Battle of Trenton order of battle

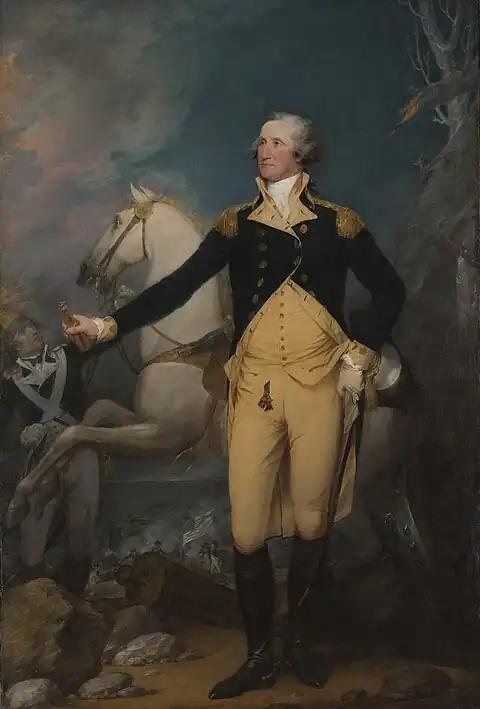
"General George Washington at Trenton"by John Trumbull, 1792

The Battle of Trenton was fought on December 26, 1776, during the American Revolutionary War campaign for New Jersey. In a surprise attack, the Continental Army led by George Washington attacked the winter quarters of a brigade composed primarily of German troops from Hesse-Kassel in Trenton, New Jersey. The Hessian brigade was under the command of Colonel Johann Rall; he died of wounds sustained in the battle, and about two thirds of his men were taken prisoner. It was the first major victory after a long string of defeats that had resulted in the loss of New York City, and was a significant boost to American morale. It was followed by two more American victories, first in a second battle at Trenton on January 2, 1777, and then on January 3 at Princeton.